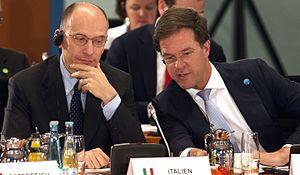
Enrico Letta, né le 20 août 1966 à Pise, est un homme politique italien, membre du Parti démocrate. Il est président du Conseil des ministres entre le 28 avril 2013 et le 22 février 2014.